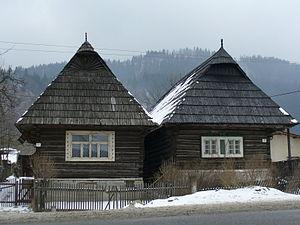
Podbiel est un village de Slovaquie situé dans la région de Žilina.